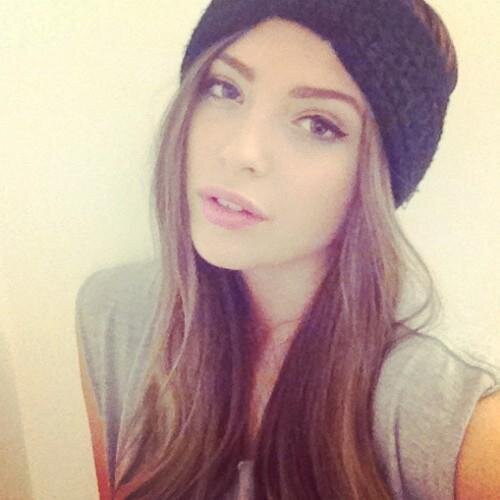
Gender: women